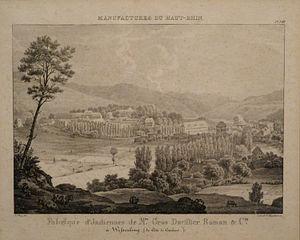
Fabrique d'indiennes de Mrs. Gros Davillier Roman &amp
L'histoire des indiennes de coton en Europe reflète l'ouverture aux produits nouveaux, importés d'Orient au XVIᵉ siècle notamment via Marseille, puis copiés dans la Suisse et l'Alsace protestantes au siècle suivant, d'abord à la main et ensuite grâce aux premiers procédés d'impression sur textile.
Godefroy Engelmann, né le 17 août 1788 à Mulhouse où il est mort le 25 avril 1839, est un artiste dessinateur et imprimeur lithographe français. Il fut aussi l’inspirateur de la Société industrielle de Mulhouse, dont il lança l’idée en 1812.